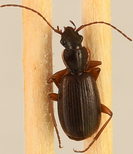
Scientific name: Cymindis cribricollis
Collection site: Bartlett Experimental Forest NEON (BART), plot BART_068